UConn Huskies men's basketball

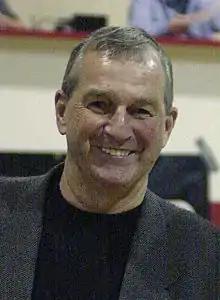
Jim Calhoun in 2003

In the 1955–56 season, Greer led UConn to its third NCAA tournament appearance and its first trip to the Sweet Sixteen following an 84–75 win over Manhattan in the first round. The Huskies narrowly lost to Temple 65–59 in the East Regional semifinal game played at Madison Square Garden. UConn made five consecutive trips to the NCAA tournament between 1956 and 1960.